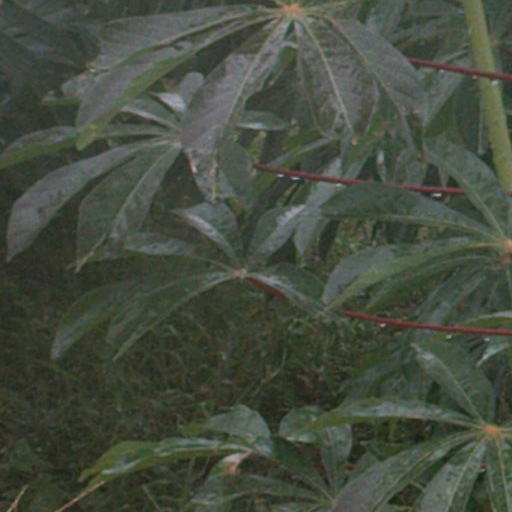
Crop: cassava